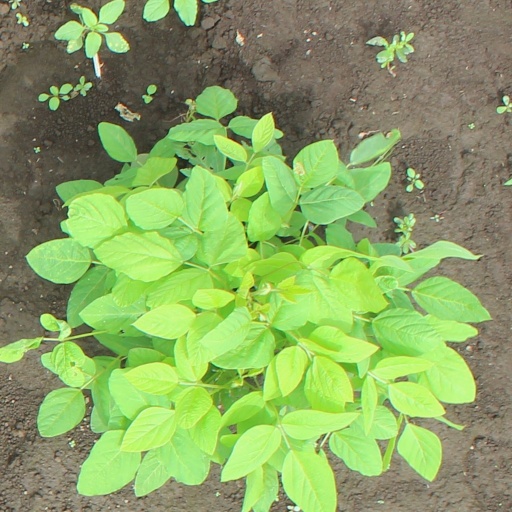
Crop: soybean